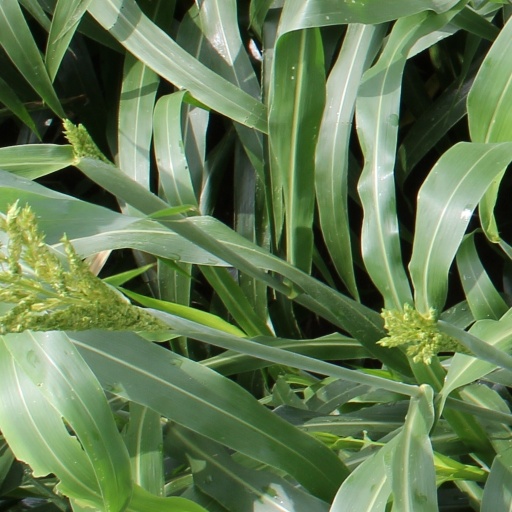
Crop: sorghum